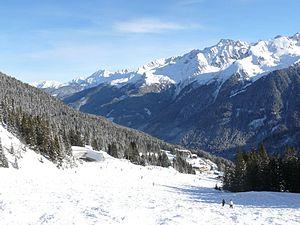
Les Sept Laux est un groupe de trois stations de sport d'hiver des Alpes situé dans la chaîne de Belledonne à 35 km environ de Grenoble et 50 km de Chambéry sur les communes de Theys, des Adrets et du Haut-Bréda.